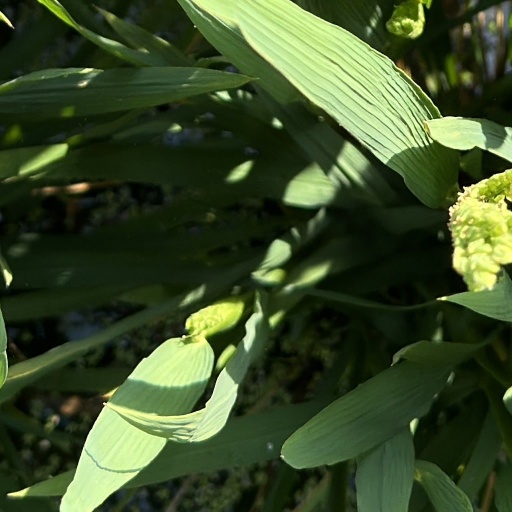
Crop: rice